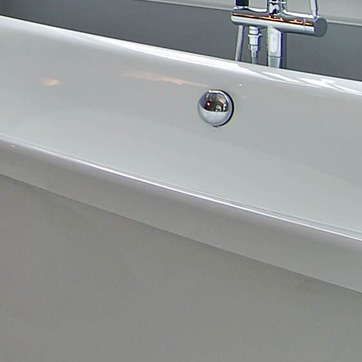
Material: ceramic